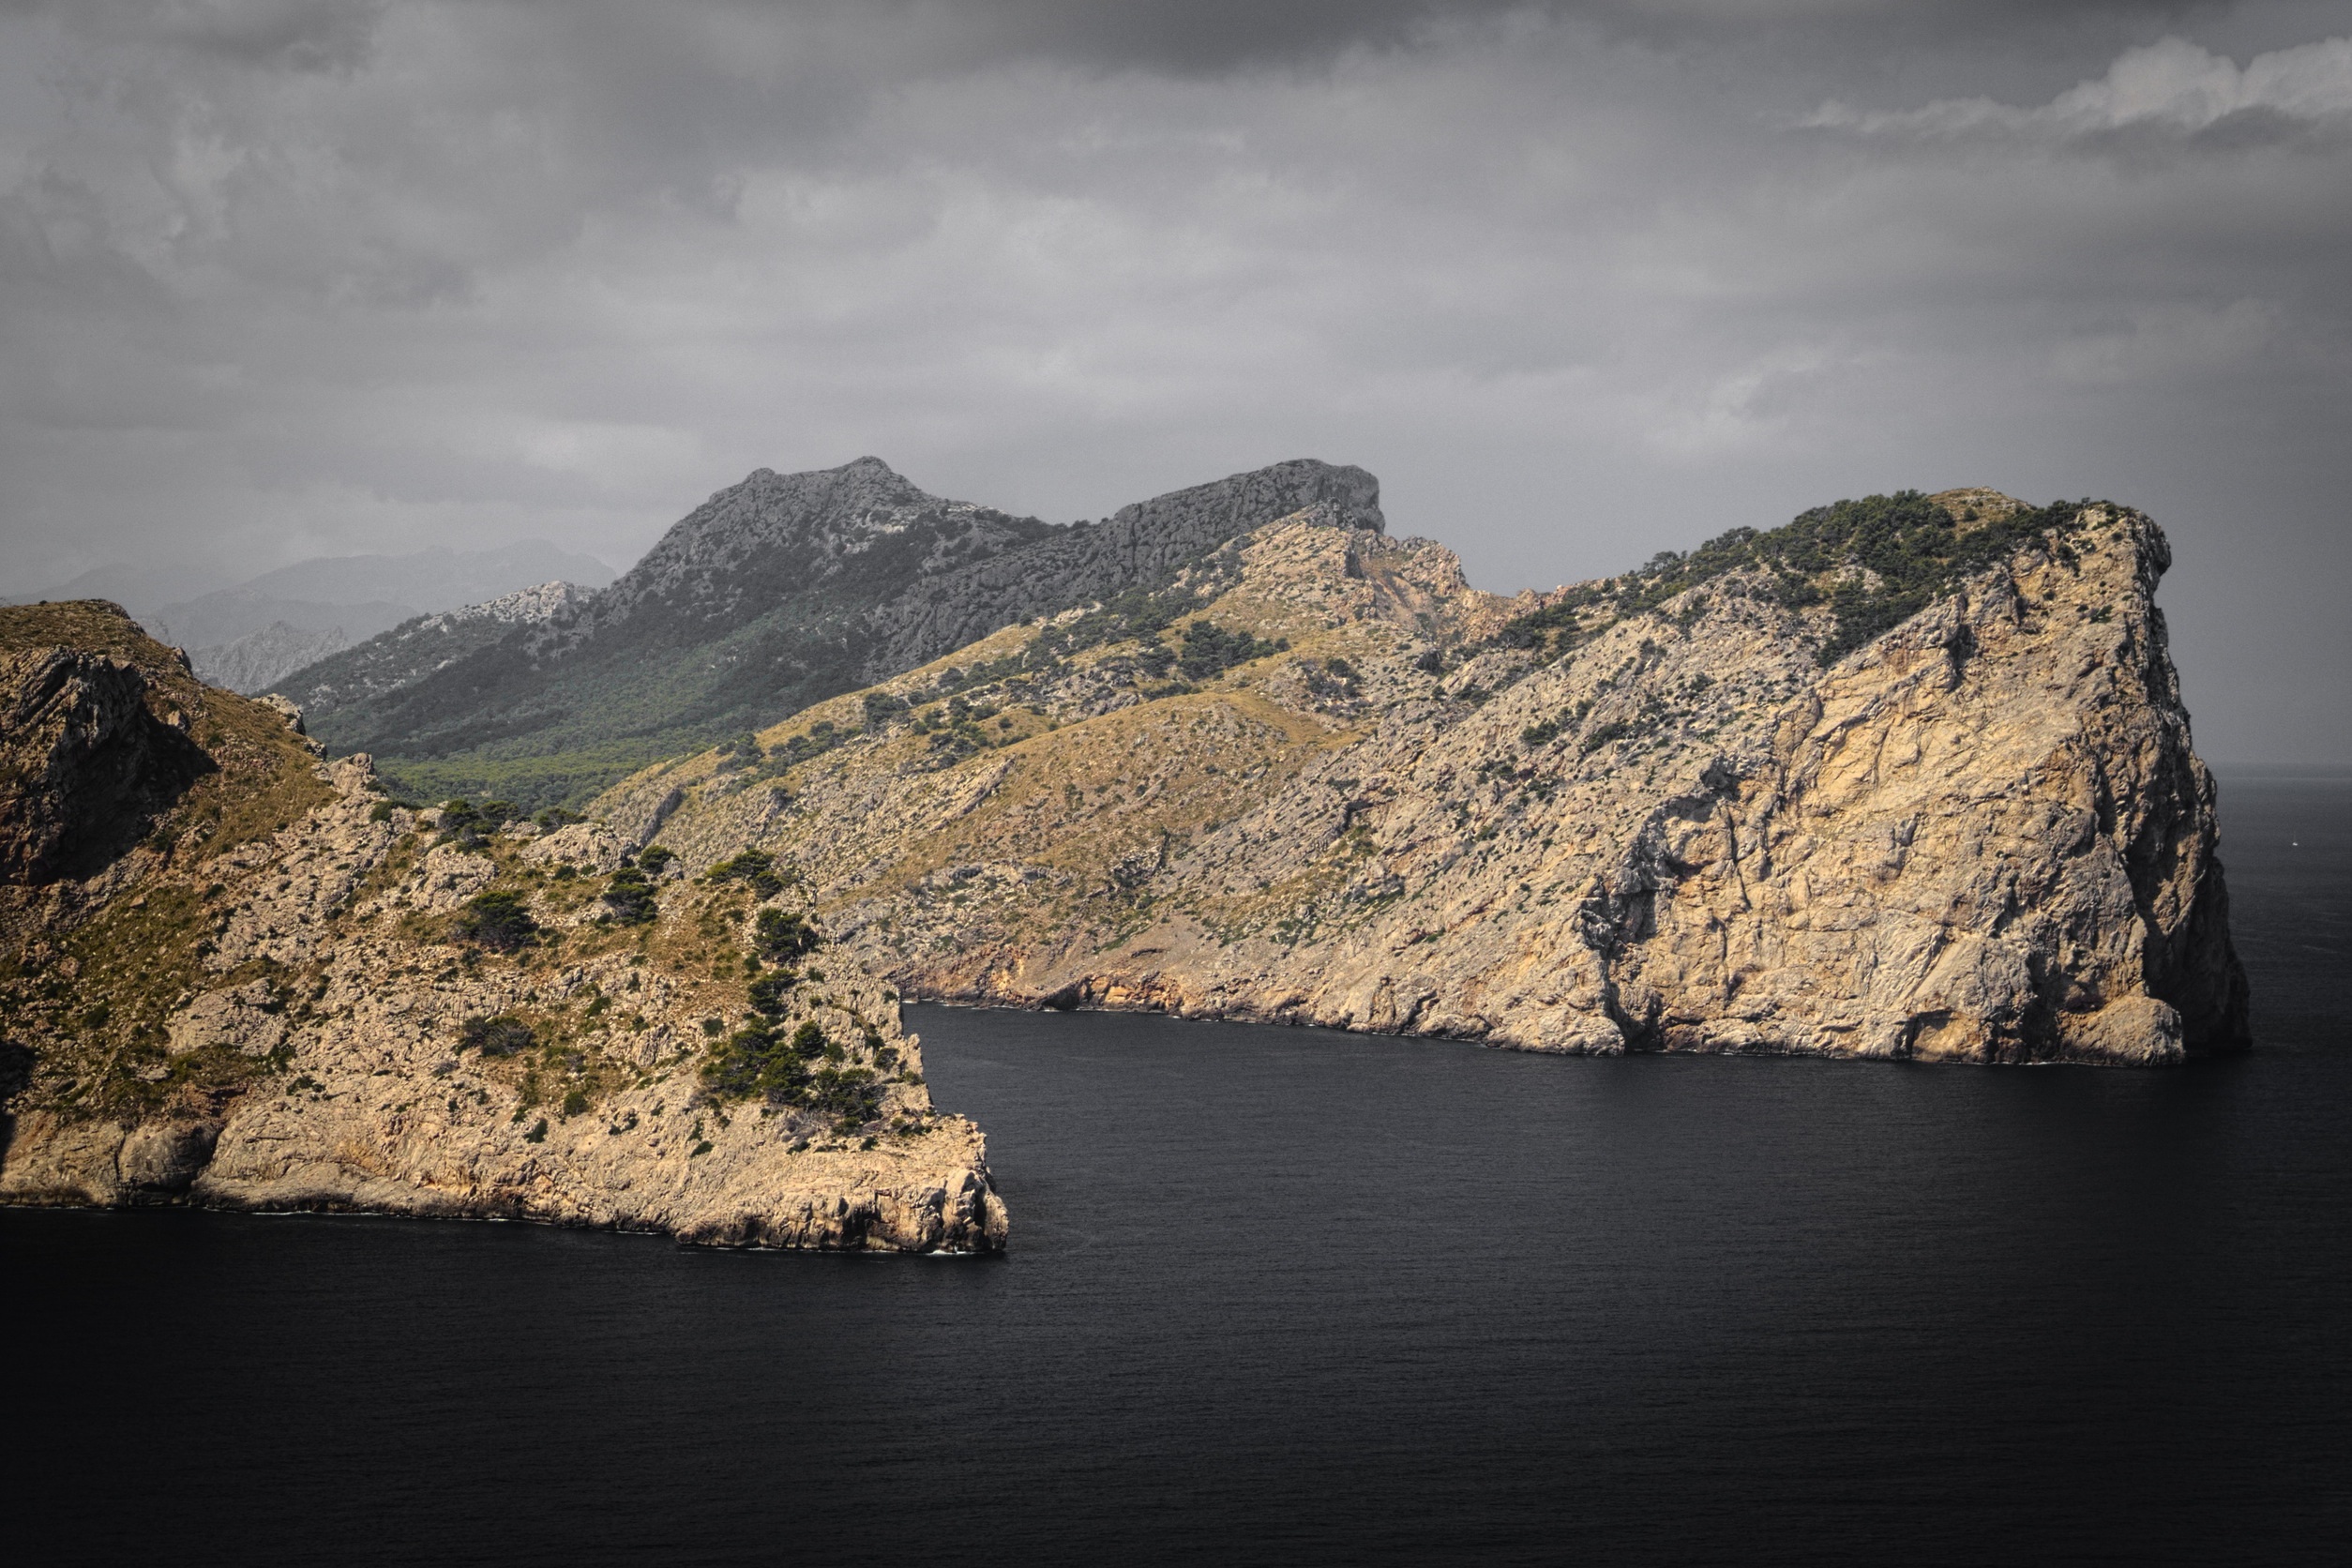
landscape, sea, coast, water, nature, rock, ocean, mountain, cloud, hill, lake, mountain range, coastline, cliff, wild, reflection, bay, island, rough, fjord, steep, reservoir, terrain, material, rocks, vegetation, cliffs, limestone, vertical, dramatic, loch, cape, landform, geographical feature, mountainous landforms